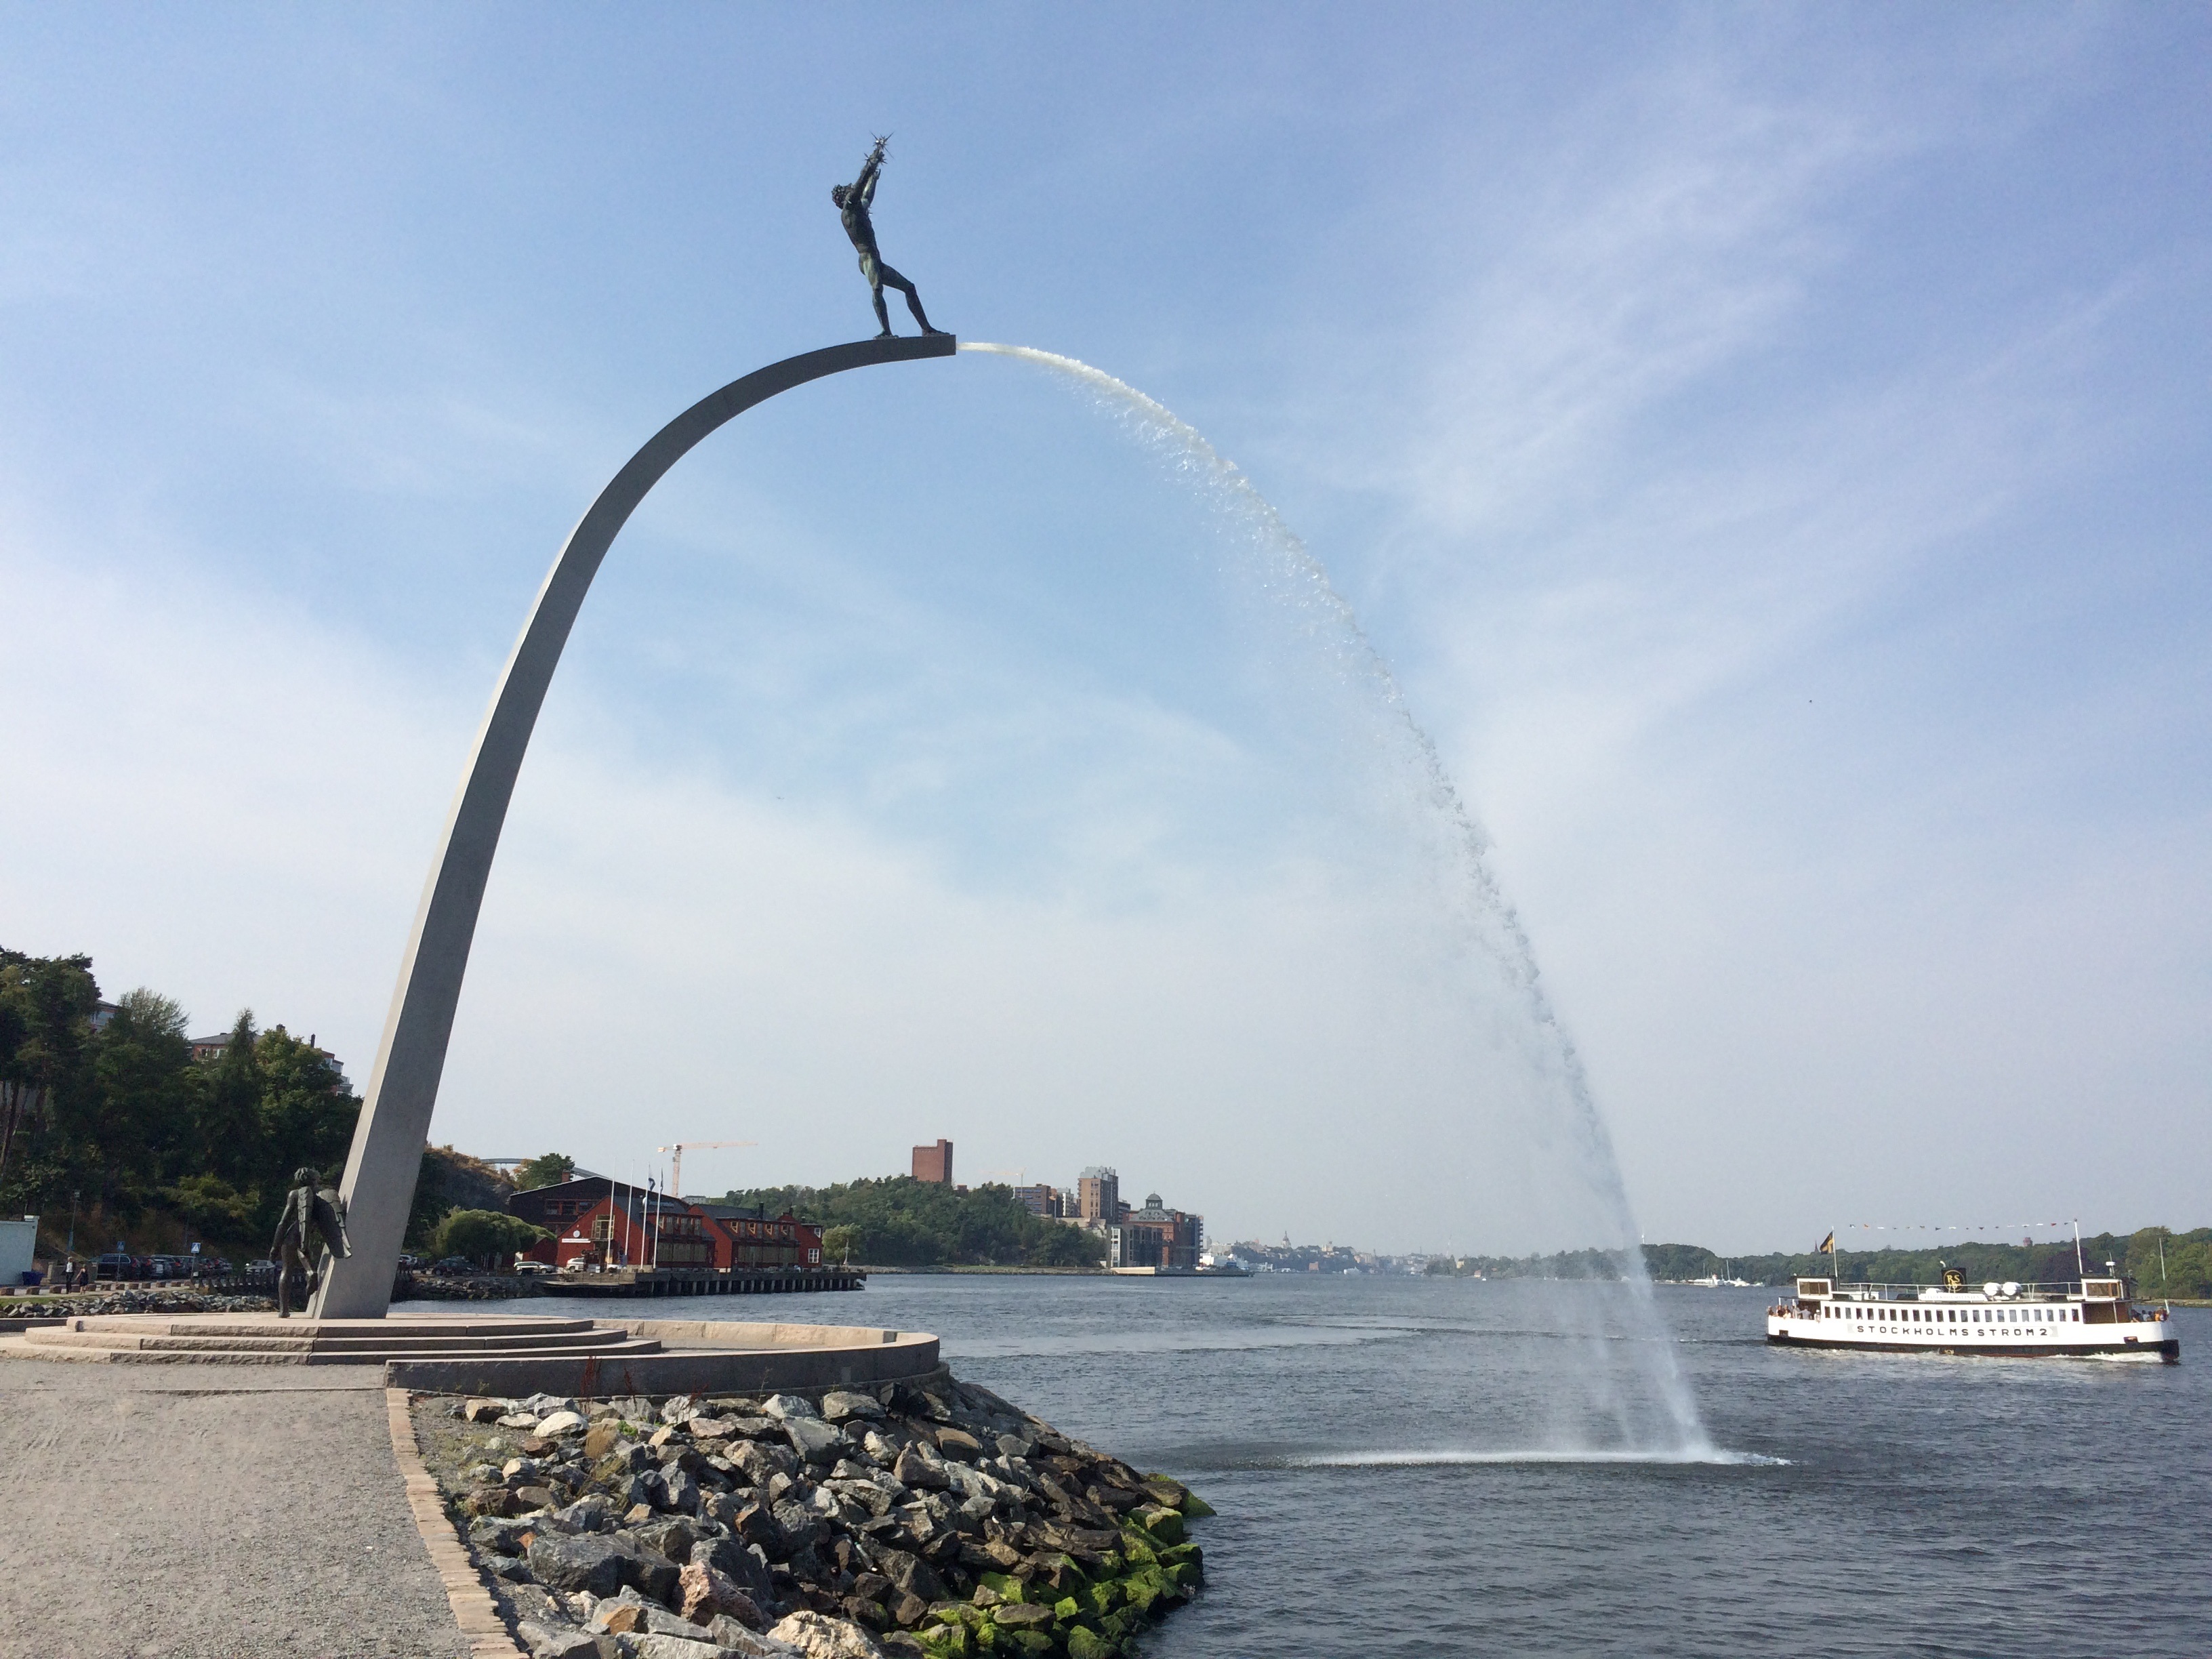
sea, tree, water, cloud, sky, boat, summer, recreation, statue, cool image, fountain, stockholm, cool photo, water feature, water resources, nacka strand, fixed link